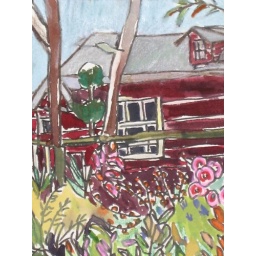
A charming little house in a Pacific NW beach town. (sold)